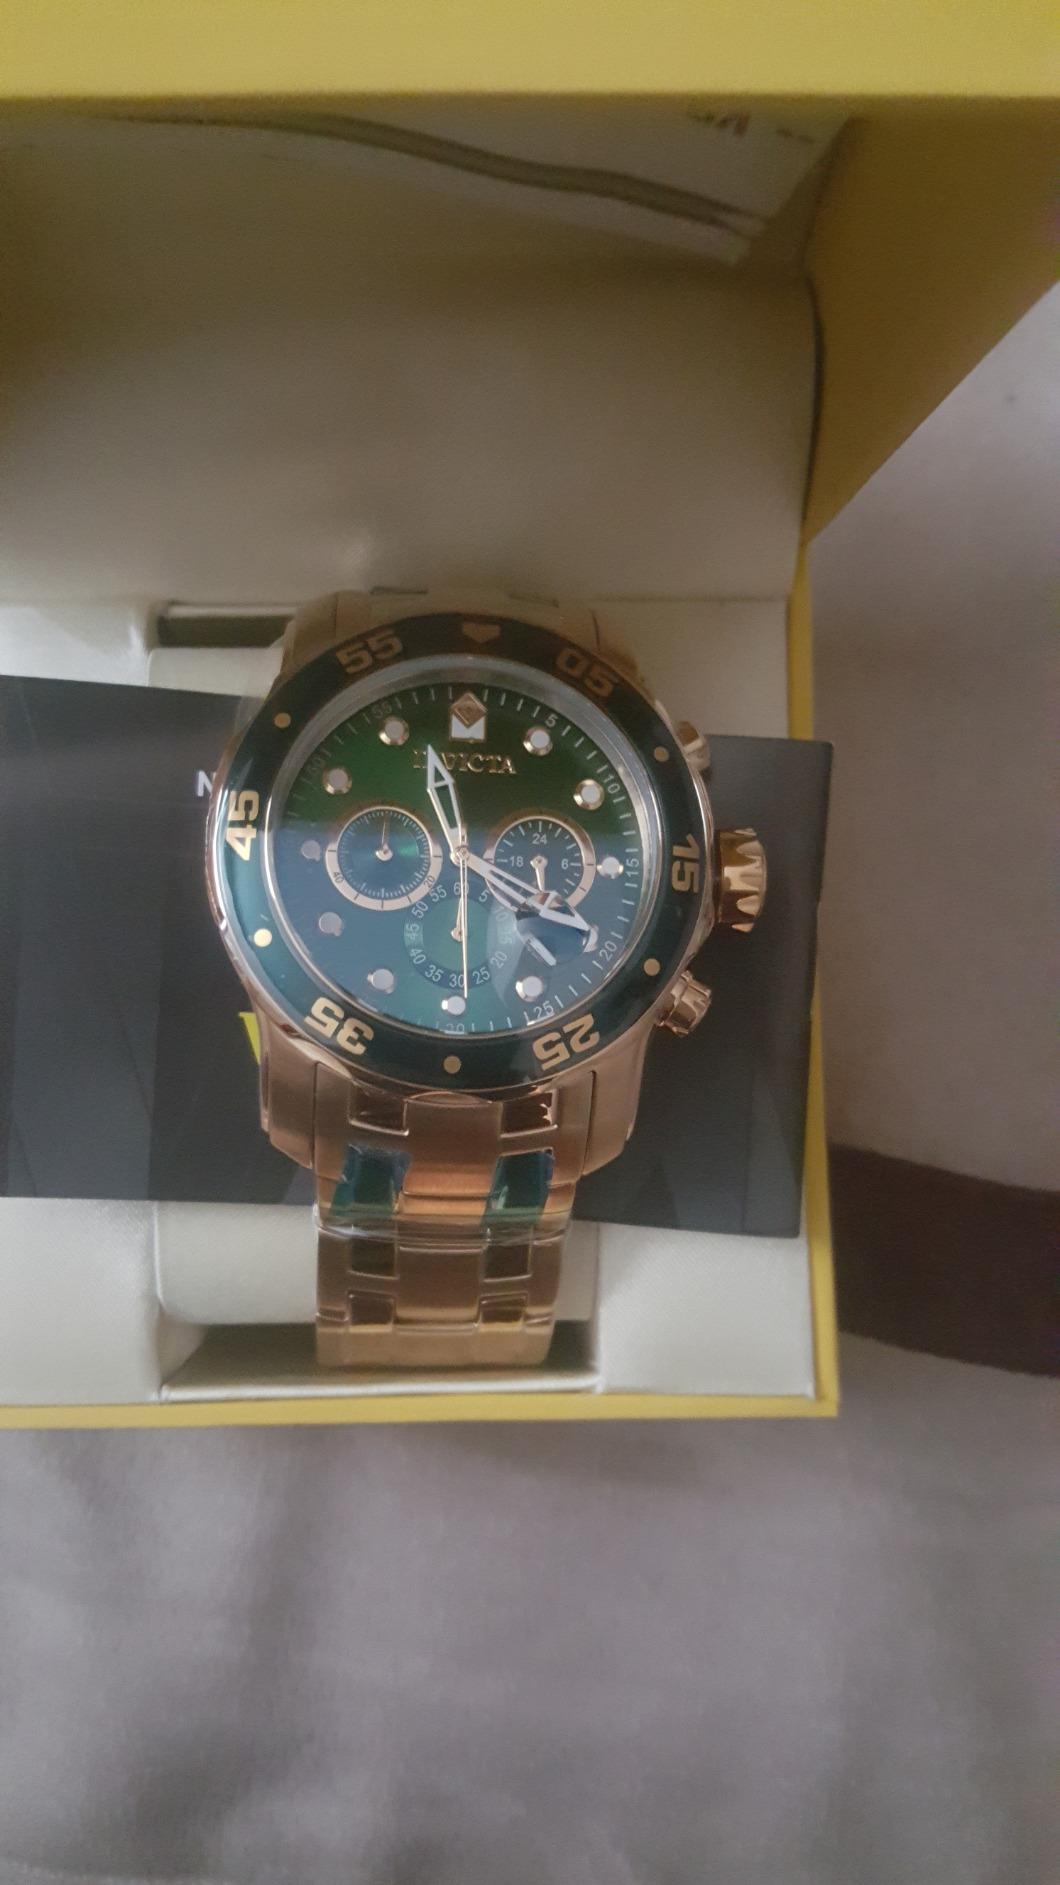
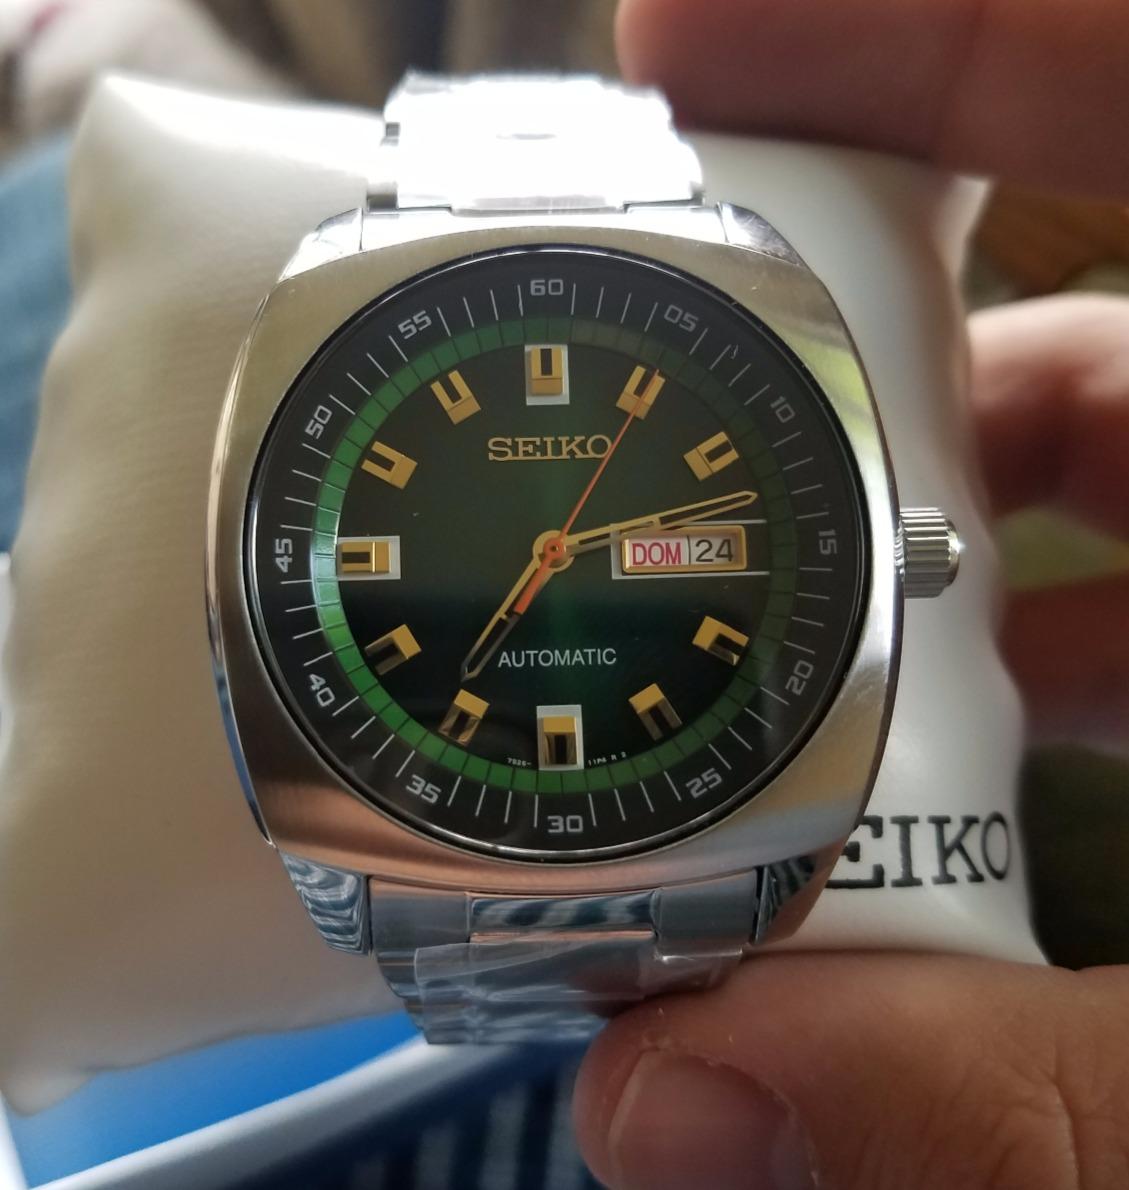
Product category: accessories_watch
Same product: no